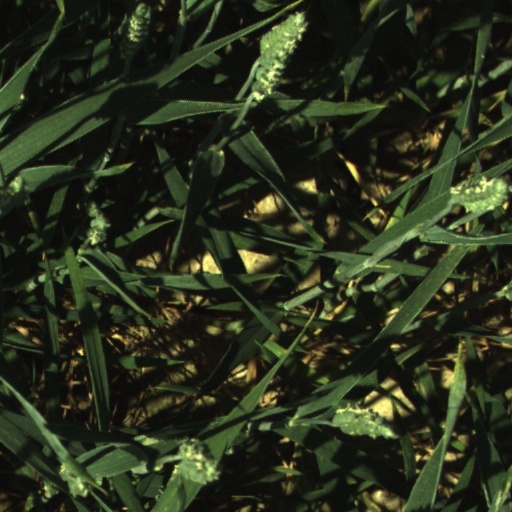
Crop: wheat